Shah Jahan

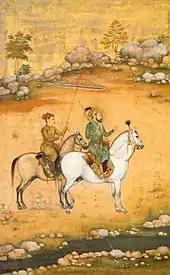
Shah Jahan and his eldest son, Dara Shikoh.

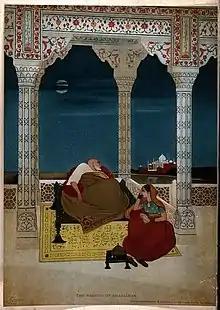
The Passing of Shah Jahan

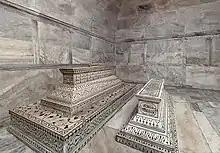
The actual tombs of Mumtaz Mahal and Shah Jahan in the lower level of Taj Mahal

Evidence from the reign of Shah Jahan states that in 1648 the army consisted of 911,400 infantry, musketeers, and artillery men, and 185,000 Sowars commanded by princes and nobles.